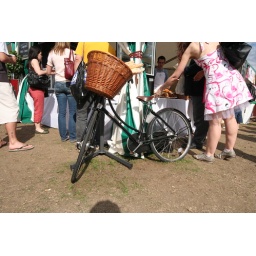
Shopping bike at the French/English market held in Hyde Park